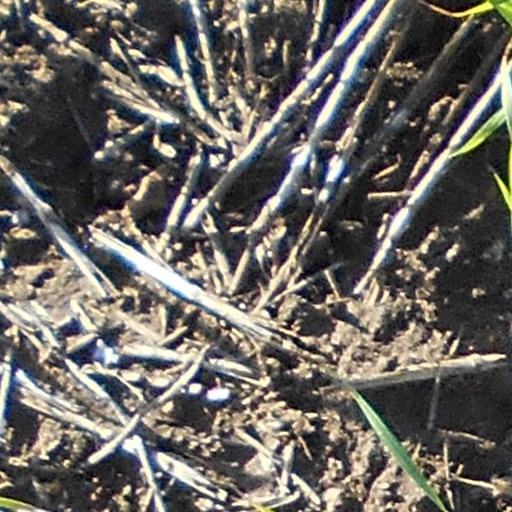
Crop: wheat